San Giorgio Cathedral, Modica

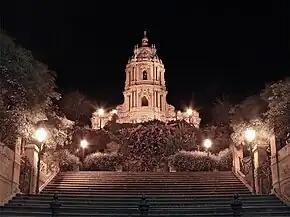
Duomo of San Giorgio

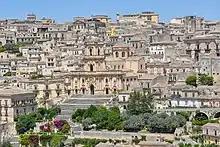
Duomo of San Giorgio in Modica

The Duomo of San Giorgio (English: Cathedral of St George) is a Baroque church in Modica, Ragusa, Sicily, Italy. It is the mother church of the city and is included in the World Heritage List by UNESCO.